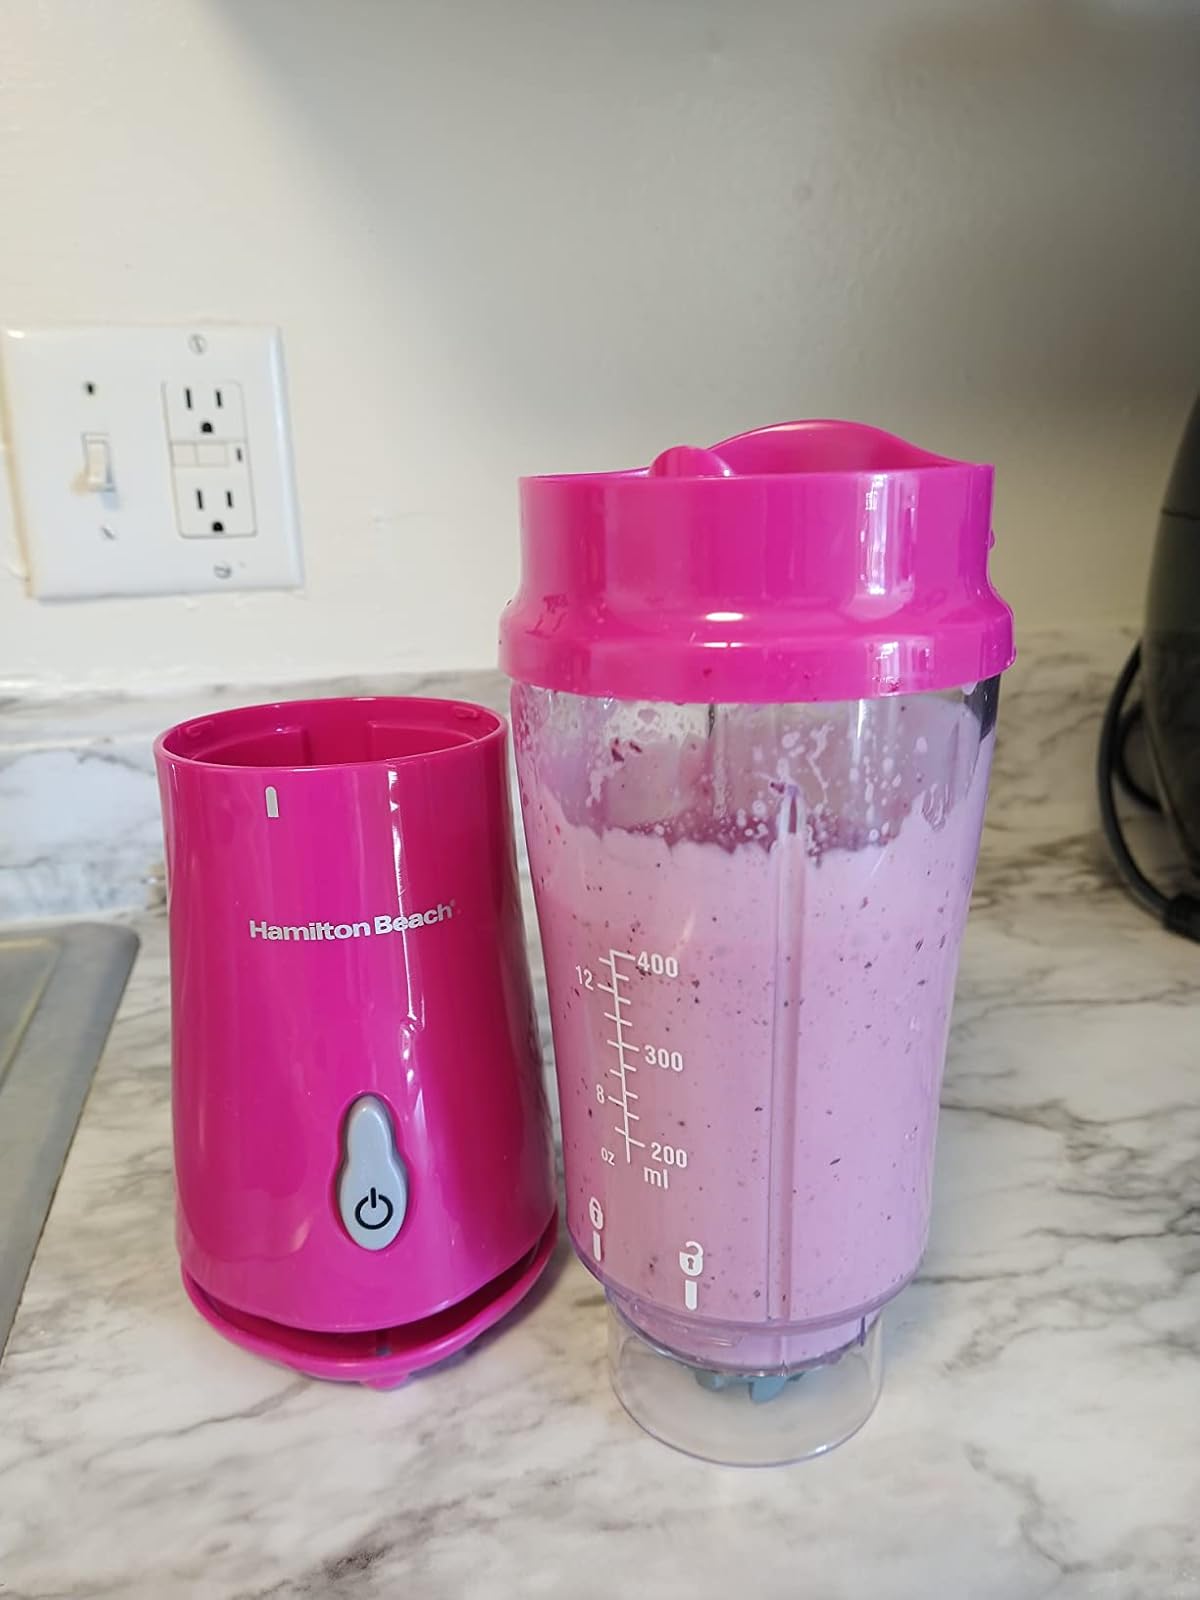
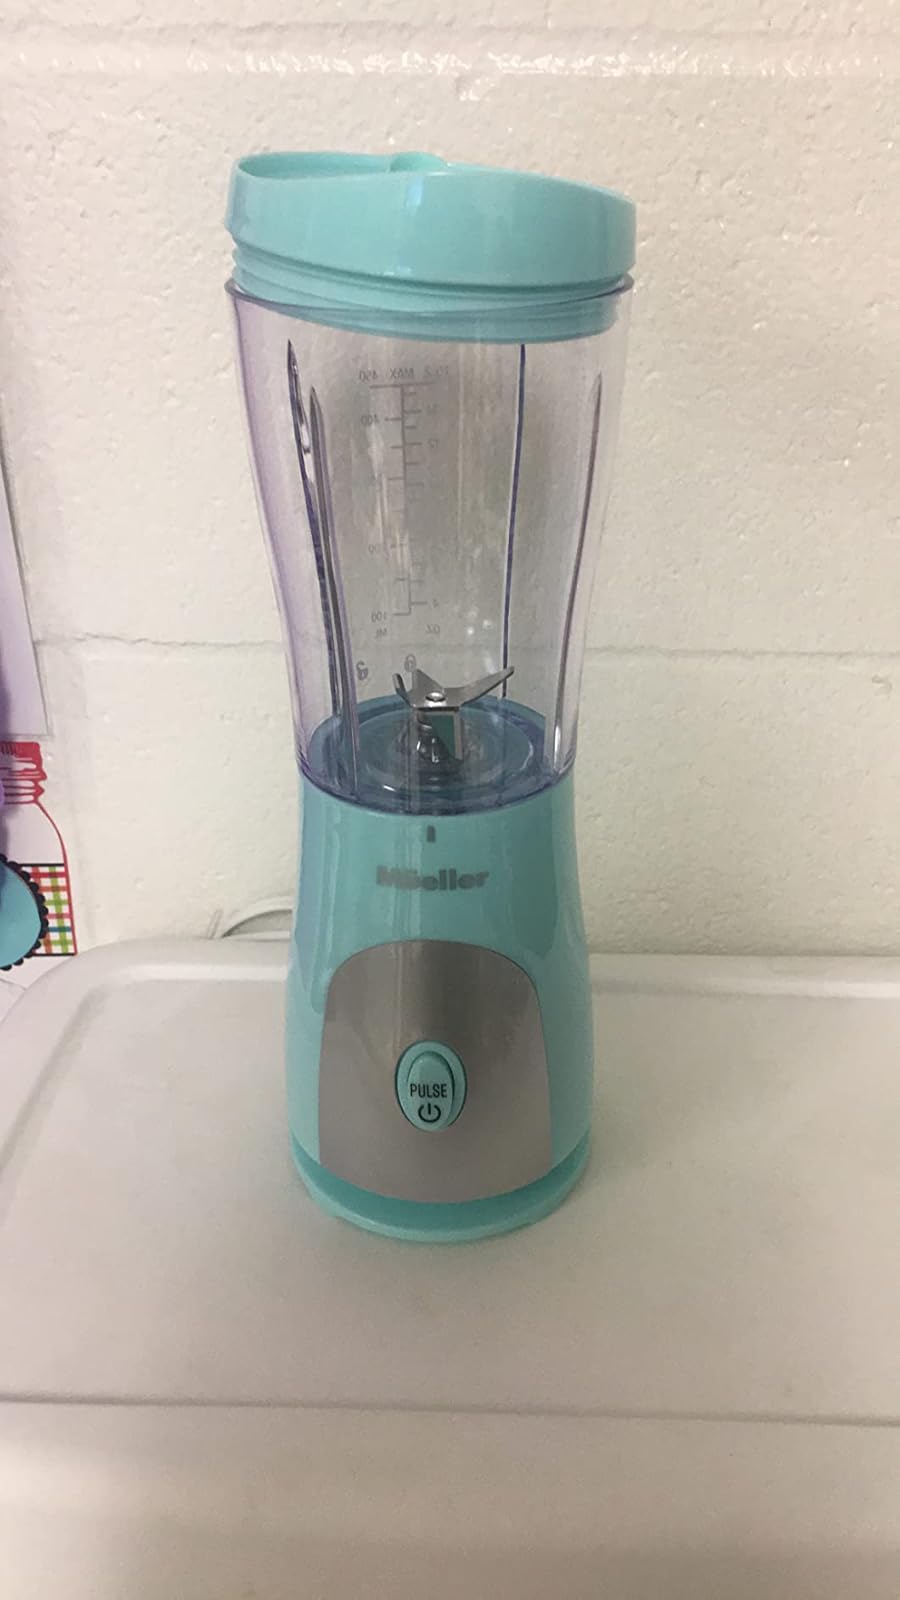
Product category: items_blender
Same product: no